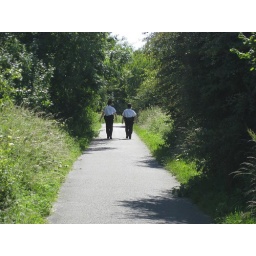
The girls in blue